Robert William Roper House

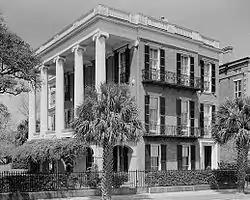
Robert William Roper House (1940)

The Robert William Roper House is an early-nineteenth-century house of architectural importance located at 9 East Battery in Charleston, South Carolina. It was built on land purchased in May 1838 by Robert W. Roper, a state legislator from the parish of St. Paul's, and a prominent member of the South Carolina Agricultural Society, whose income derived from his position as a cotton planter and slave holder. The house is considered to be an exemplar of Greek Revival architecture, built on a monumental scale. Although there are now two houses between Roper House and White Point Garden to the south, for a decade after its construction nothing stood between the house and the harbor beyond, making it the first and most prominent house to be seen by visitors approaching Charleston by sea.